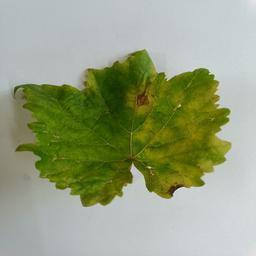
Label: Downy Mildew